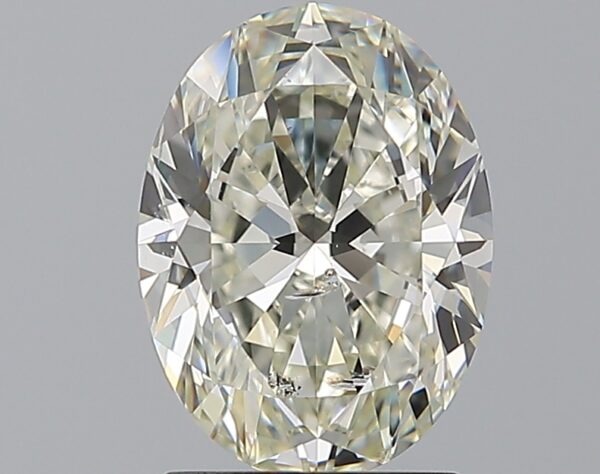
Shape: oval
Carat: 2.01
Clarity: SI2
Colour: J
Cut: EX
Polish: EX
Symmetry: EX
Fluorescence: N
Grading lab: GIA
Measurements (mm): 9.48 x 7.03 x 4.43